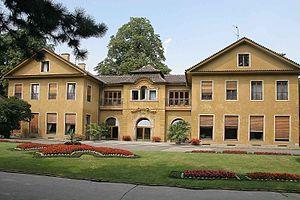
Villa Beneš dans les Jardins royaux du Chateau de Prague
Le château de Prague est le château fort où les rois de Bohême, les empereurs du Saint-Empire romain germanique, les présidents de la République tchécoslovaque, puis de la Tchéquie, siègent ou ont siégé. Les joyaux de la couronne de Bohême y sont conservés. Le Livre Guinness des records l'a classé comme étant le plus grand château ancien du monde ; il a en effet une emprise au sol de 570 mètres de long sur 130 de large.
Le Jardin royal
Pavel Janák est un architecte et un urbaniste tchèque, théoricien du rondocubisme.